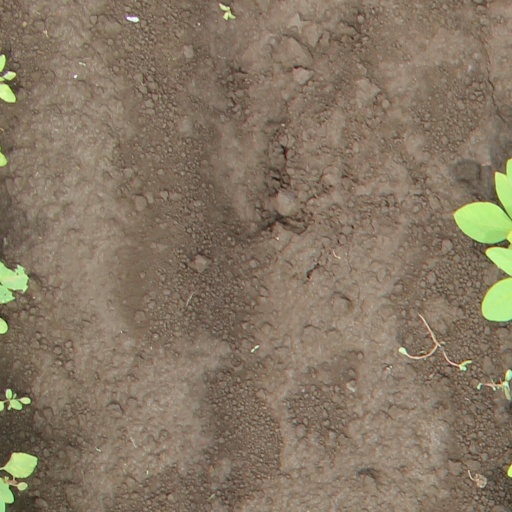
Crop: soybean